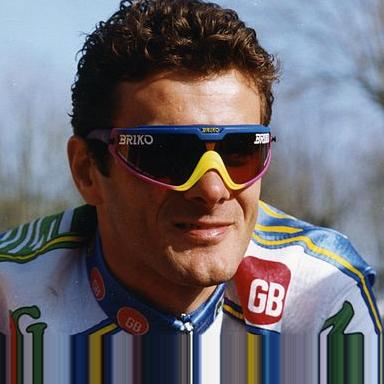
Age: 29